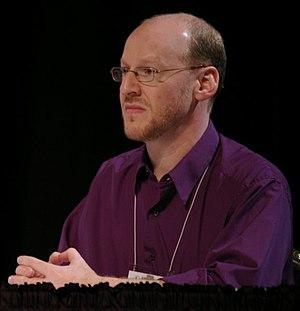
Philip Cary Plait est un astronome et un sceptique américain. Il est l'auteur du Bad Astronomy Blog. Il a travaillé précédemment au département de physique et d'astronomie de l'université d'État de Sonoma. Début 2007, il démissionne de son poste pour écrire Death from the Skies. Le 4 août 2008, il devient président de la James Randi Educational Foundation. Il occupe ce poste jusqu'au 1ᵉʳ janvier 2010, il est remplacé par le sceptique D.J. Grothe. Il est aussi célèbre pour cette phrase « Enseignez à un humain comment raisonner et il pensera pendant toute une vie » soit en anglais Teach a man to reason and he'll think for a lifetime.